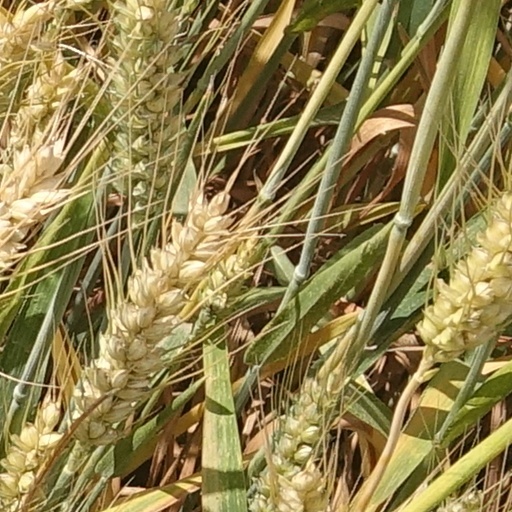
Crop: wheat